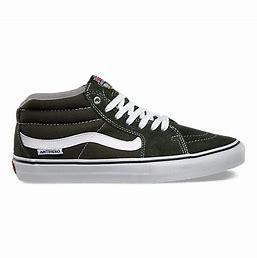
Brand: Vans
Model: SK8 Mid